Engadin

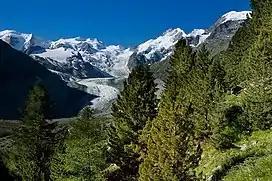
The highest peaks of the eastern Alps are in the Bernina range

The Engadine lies at the southeasternmost end of Switzerland and at the western end of the Eastern Alps, and constitutes the Swiss part of the -long valley drained by the En/Inn until it turns northeast again after a large bend to northwest just before Landeck in Austria. The Austrian part is simply called the "Inntal" (Inn Valley). From the Maloja Pass to the border of Tyrol, just before the Schergenbach, coming from Samnaun, enters the Inn, it runs for the whole Swiss length of , always above in elevation.